South African Class 21 2-10-4

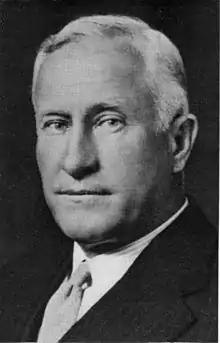
A.G. Watson

The result could be considered as Watson's answer to the Class GF Garratt locomotive, the two types having very similar axle loads. The Class 21 carried more water than the Garratt and was about heavier with tractive effort, compared to the of the Class GF. Even so, only one Class 21 was produced and the design was not repeated.